Jeremiah Markland

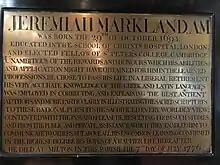
A plaque commemorating the life of Jeremiah Markland in St Martin's Church, Dorking.

He was born in Childwall in Lancashire (now Liverpool) on 29 (or 18) October 1693.